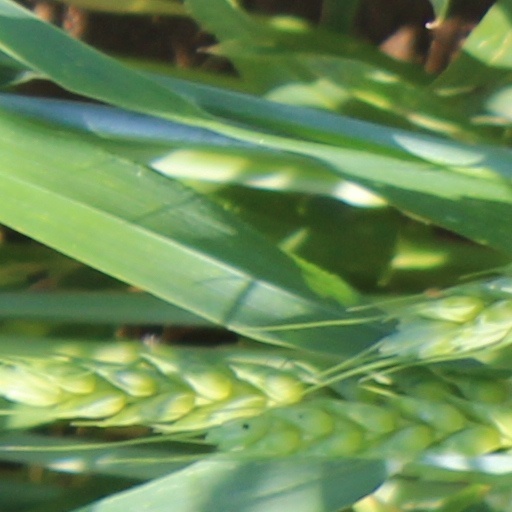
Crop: wheat